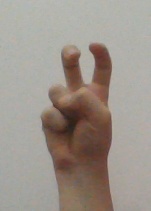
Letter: toot